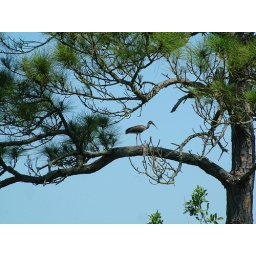
immature ibis perched in a pine tree